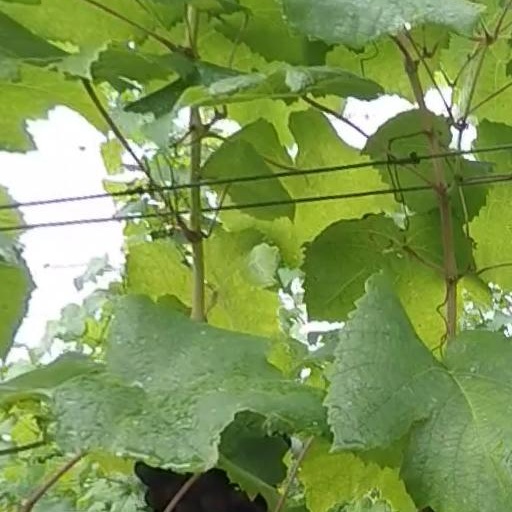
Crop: grape